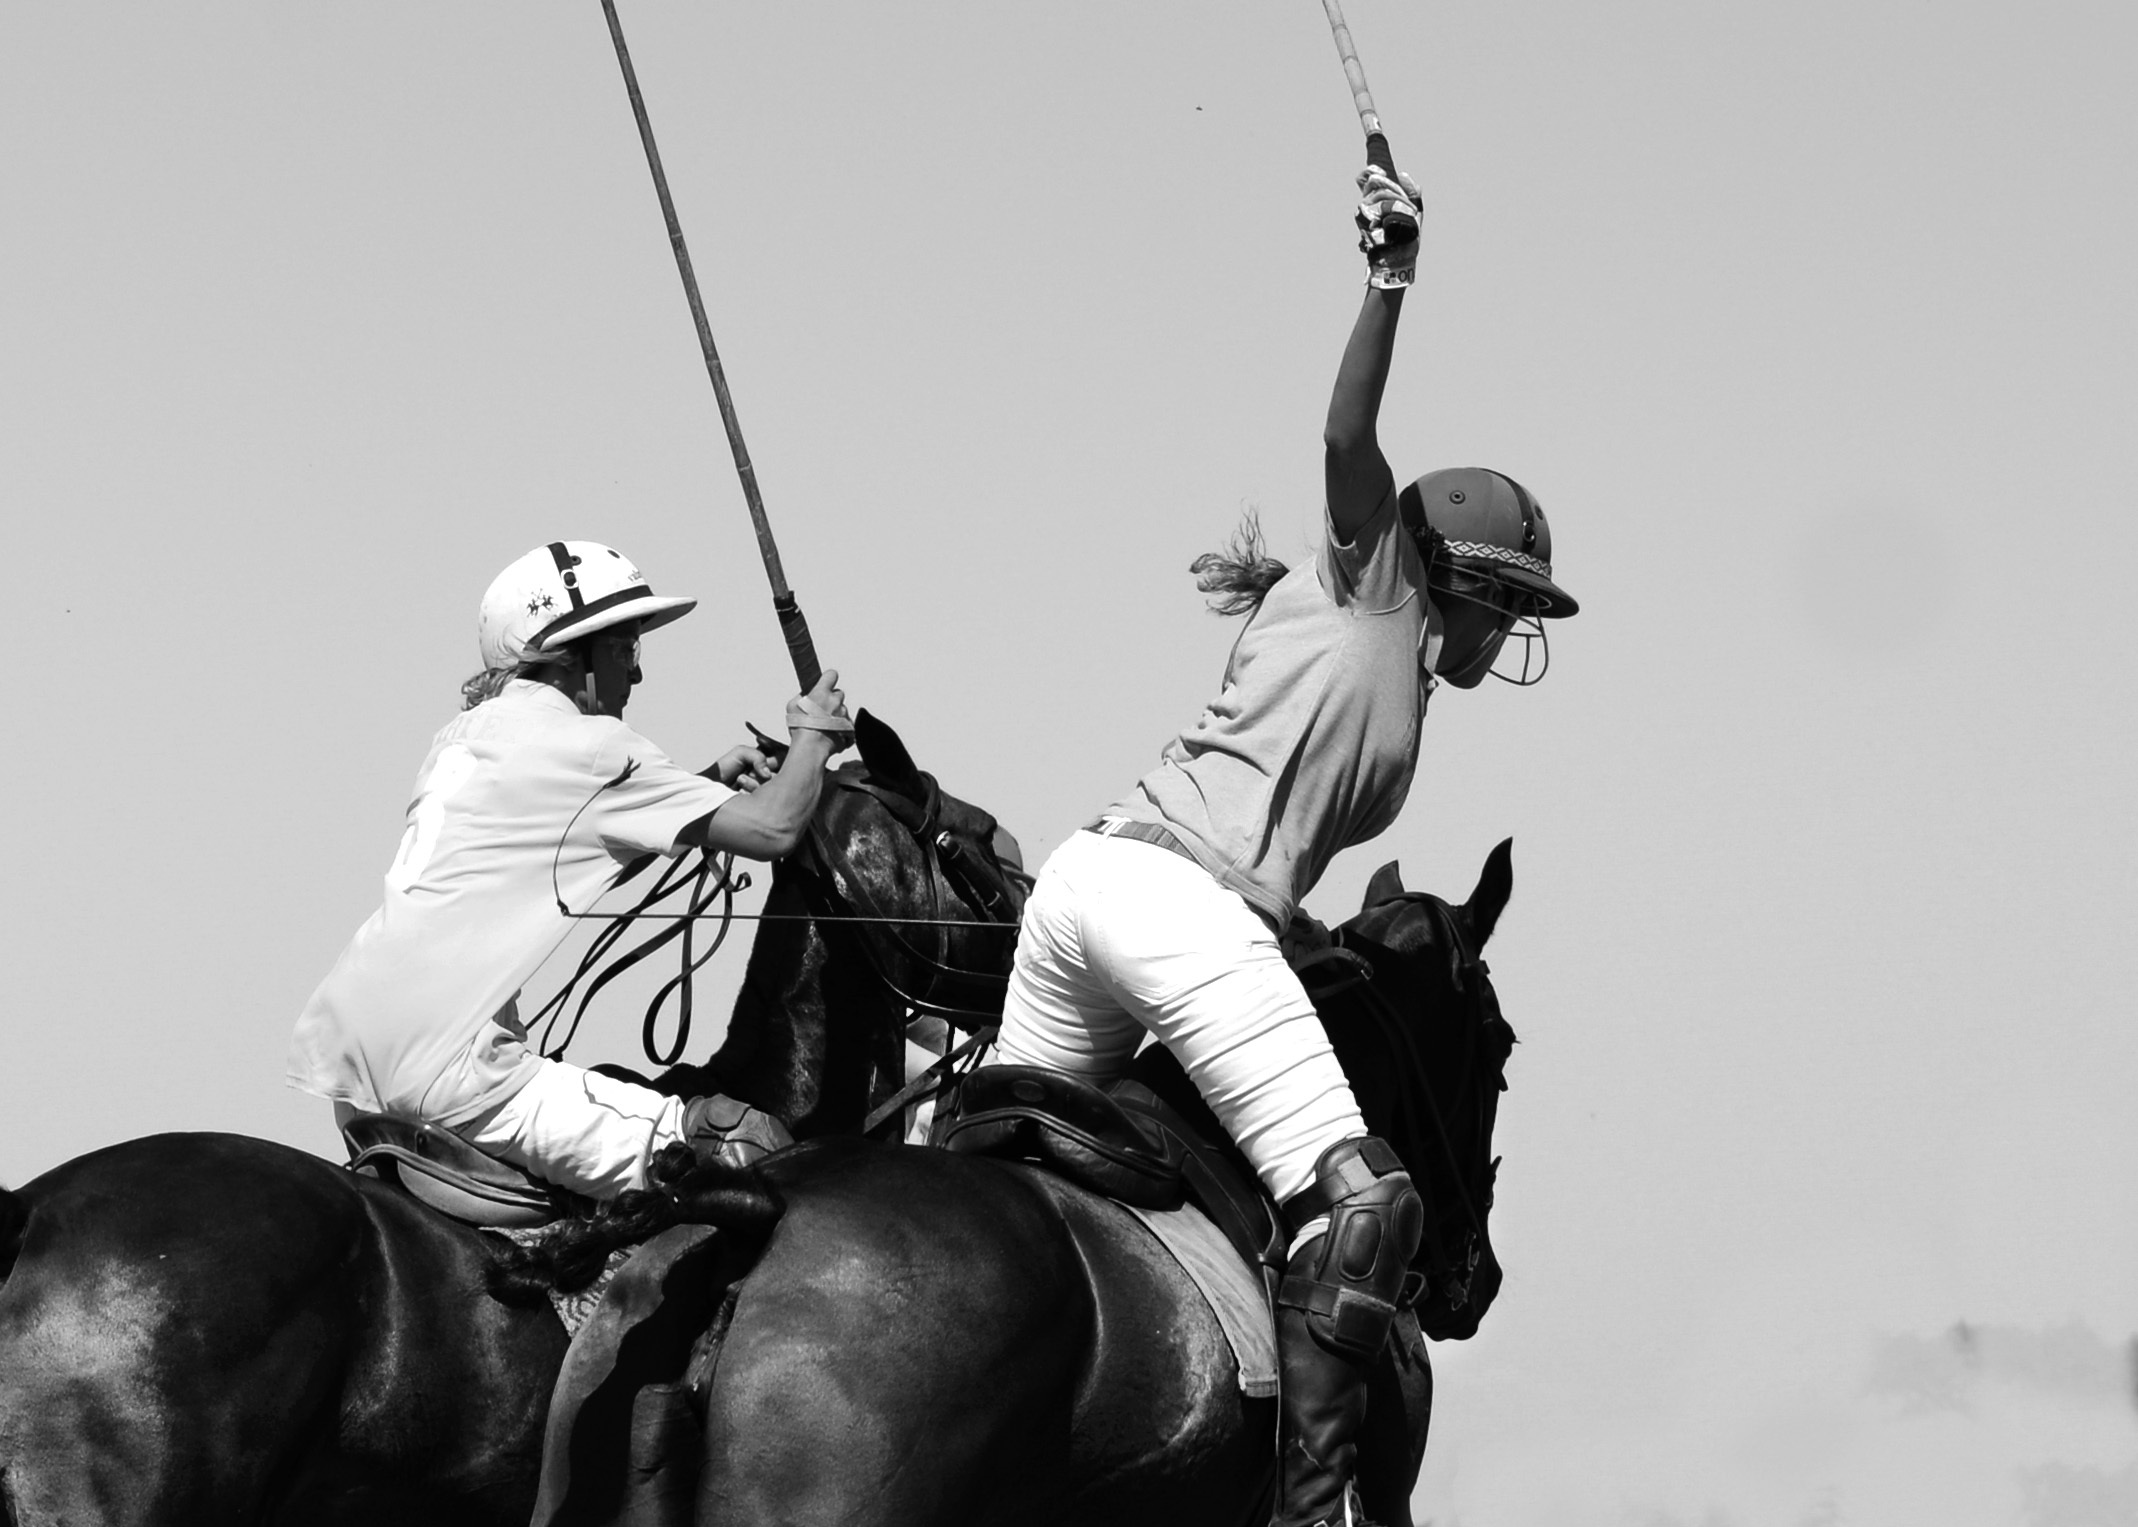
black and white, sport, game, play, rider, horseback, horse, monochrome, equestrian, riding, sports, helmet, mallet, polo, monochrome photography, animal sports, equestrian sport, stick and ball games, stick and ball sports